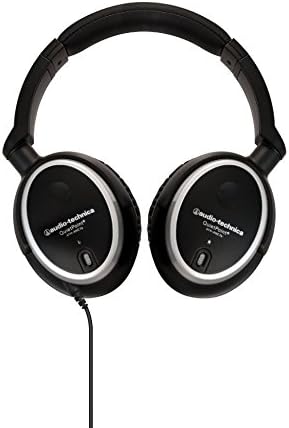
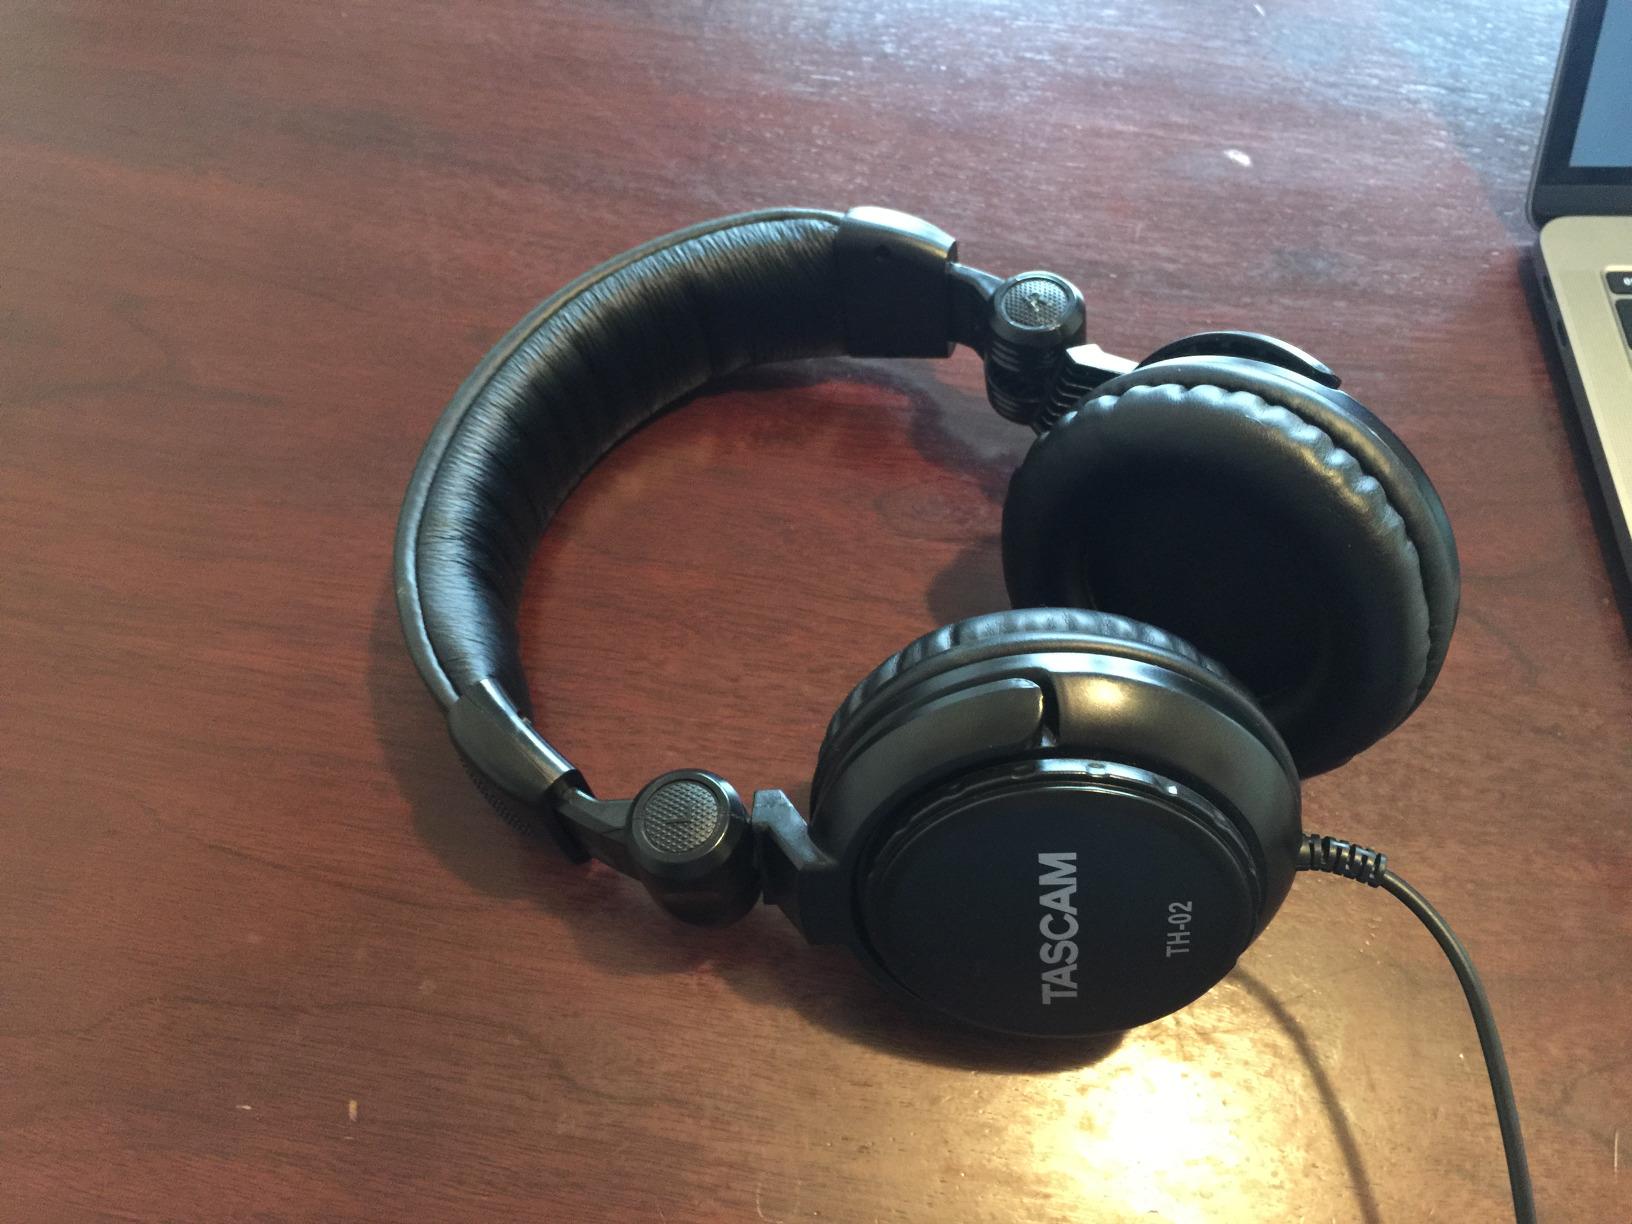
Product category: headphones
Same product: no